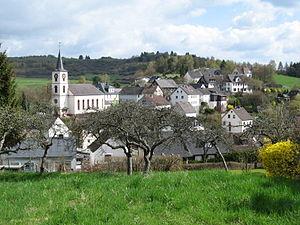
Schalkenmehren est une municipalité de la Verbandsgemeinde Daun, dans l'arrondissement de Vulkaneifel, en Rhénanie-Palatinat, dans l'ouest de l'Allemagne.